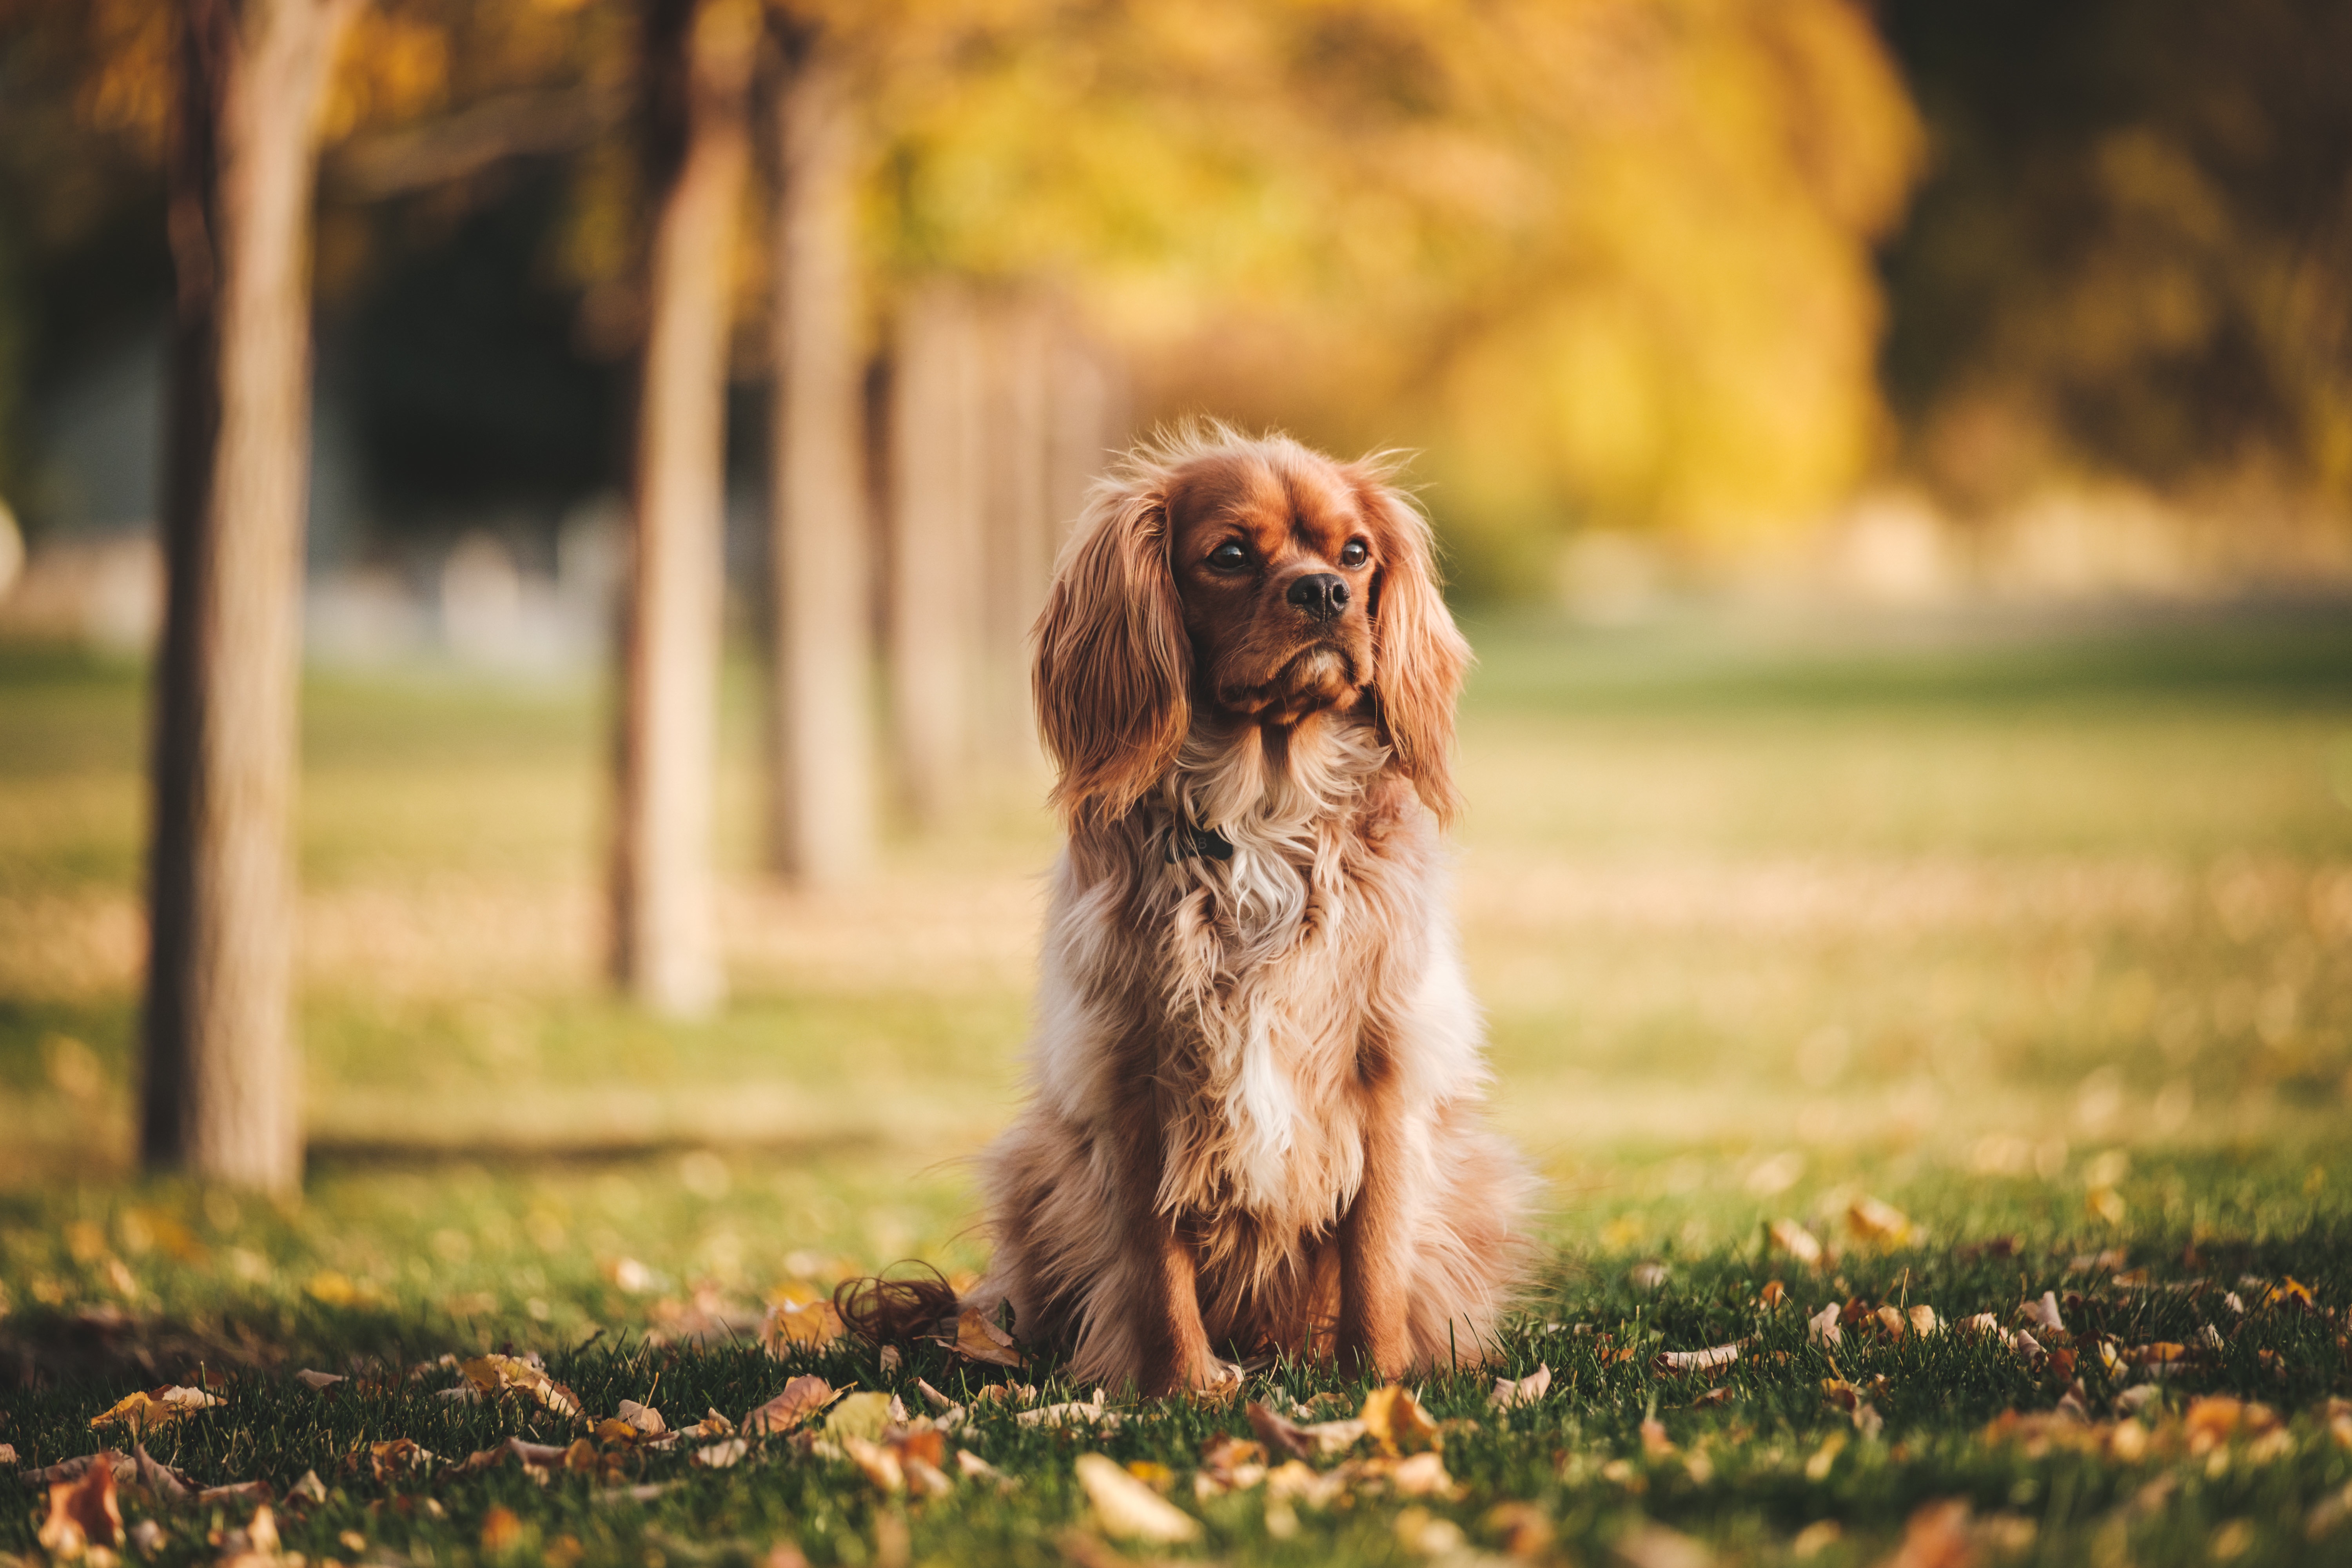
puppy, dog, animal, pet, sitting, autumn, mammal, spaniel, vertebrate, dog like mammal